Bernard MacMahon (filmmaker)

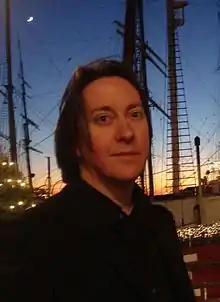
MacMahon in 2014

Bernard MacMahon is an Irish-British filmmaker. His American Epic films are widely considered as the definitive portrait of a musical era, and one of the best music documentaries ever made.